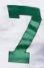
Number: 7